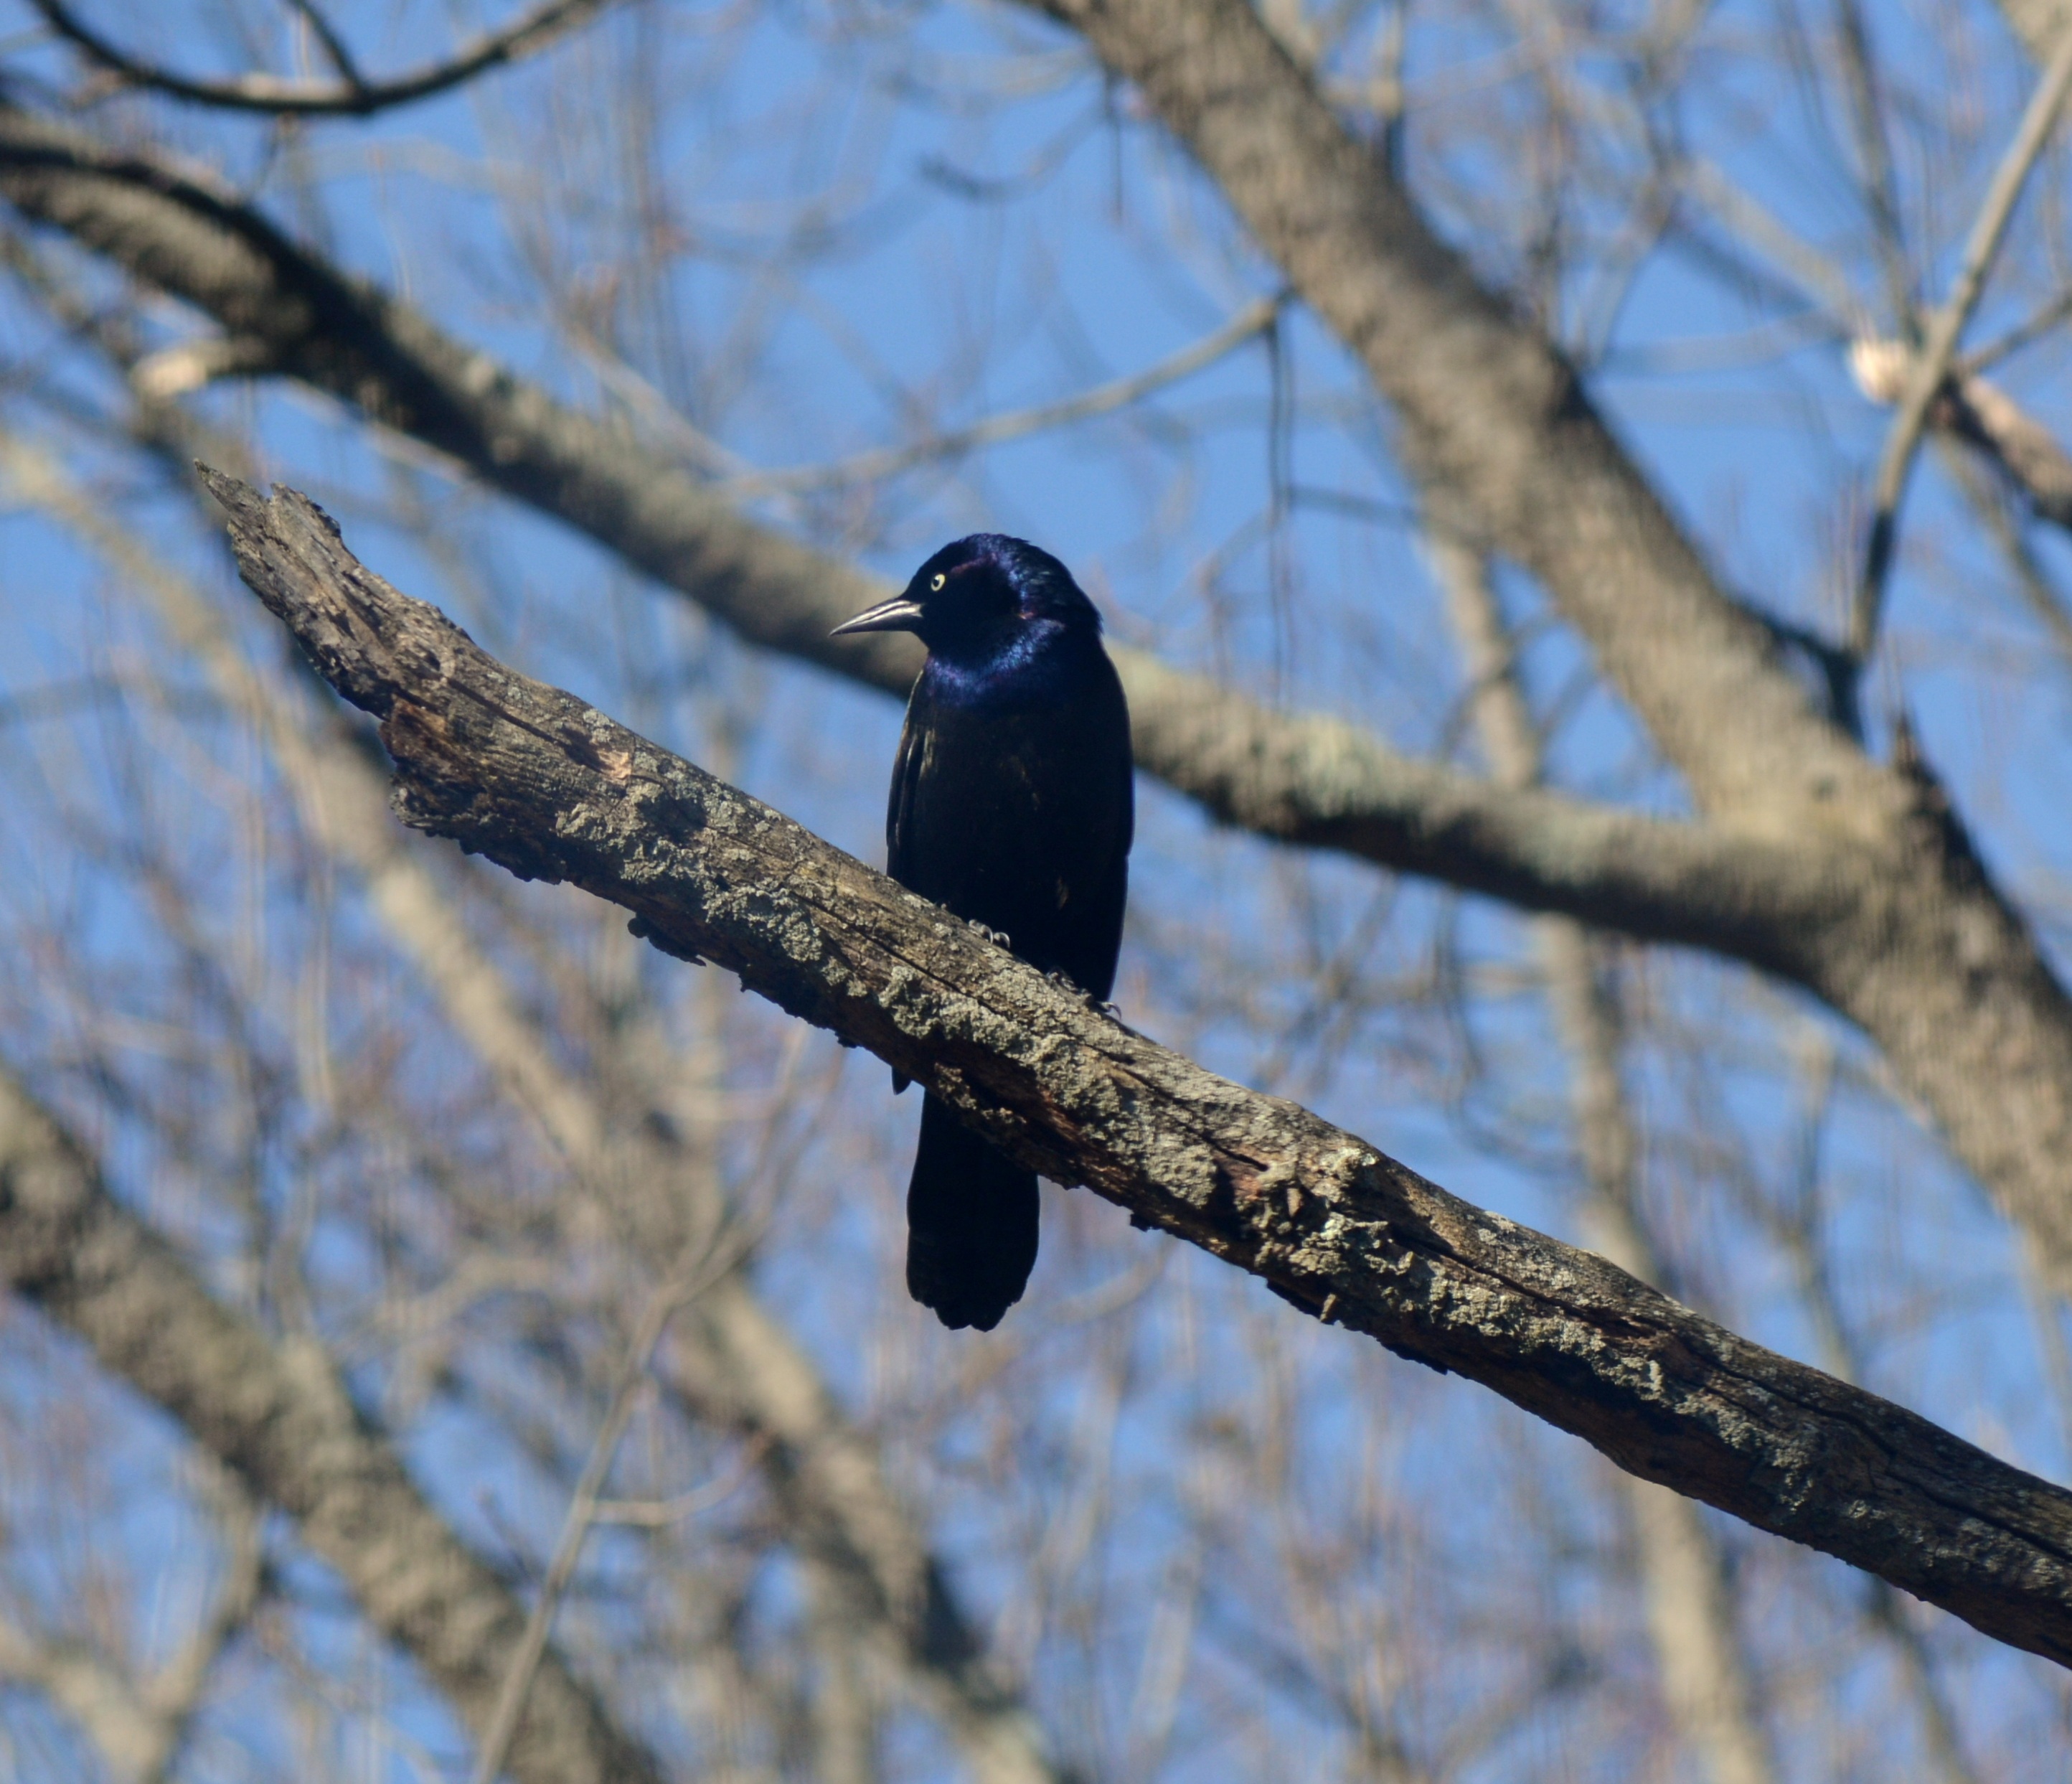
tree, nature, outdoor, branch, winter, bird, wildlife, wild, blue, black, fauna, twig, animals, vertebrate, bird silhouette, birds flying, old world flycatcher, perching bird